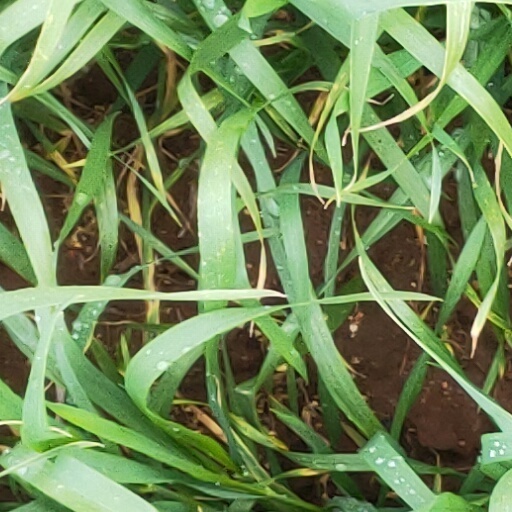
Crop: wheat